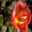
Label: rose